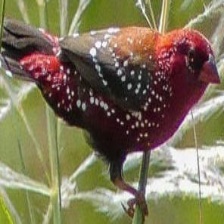
Species: AVADAVAT
Scientific name: AMANDAVA AMANDAVA